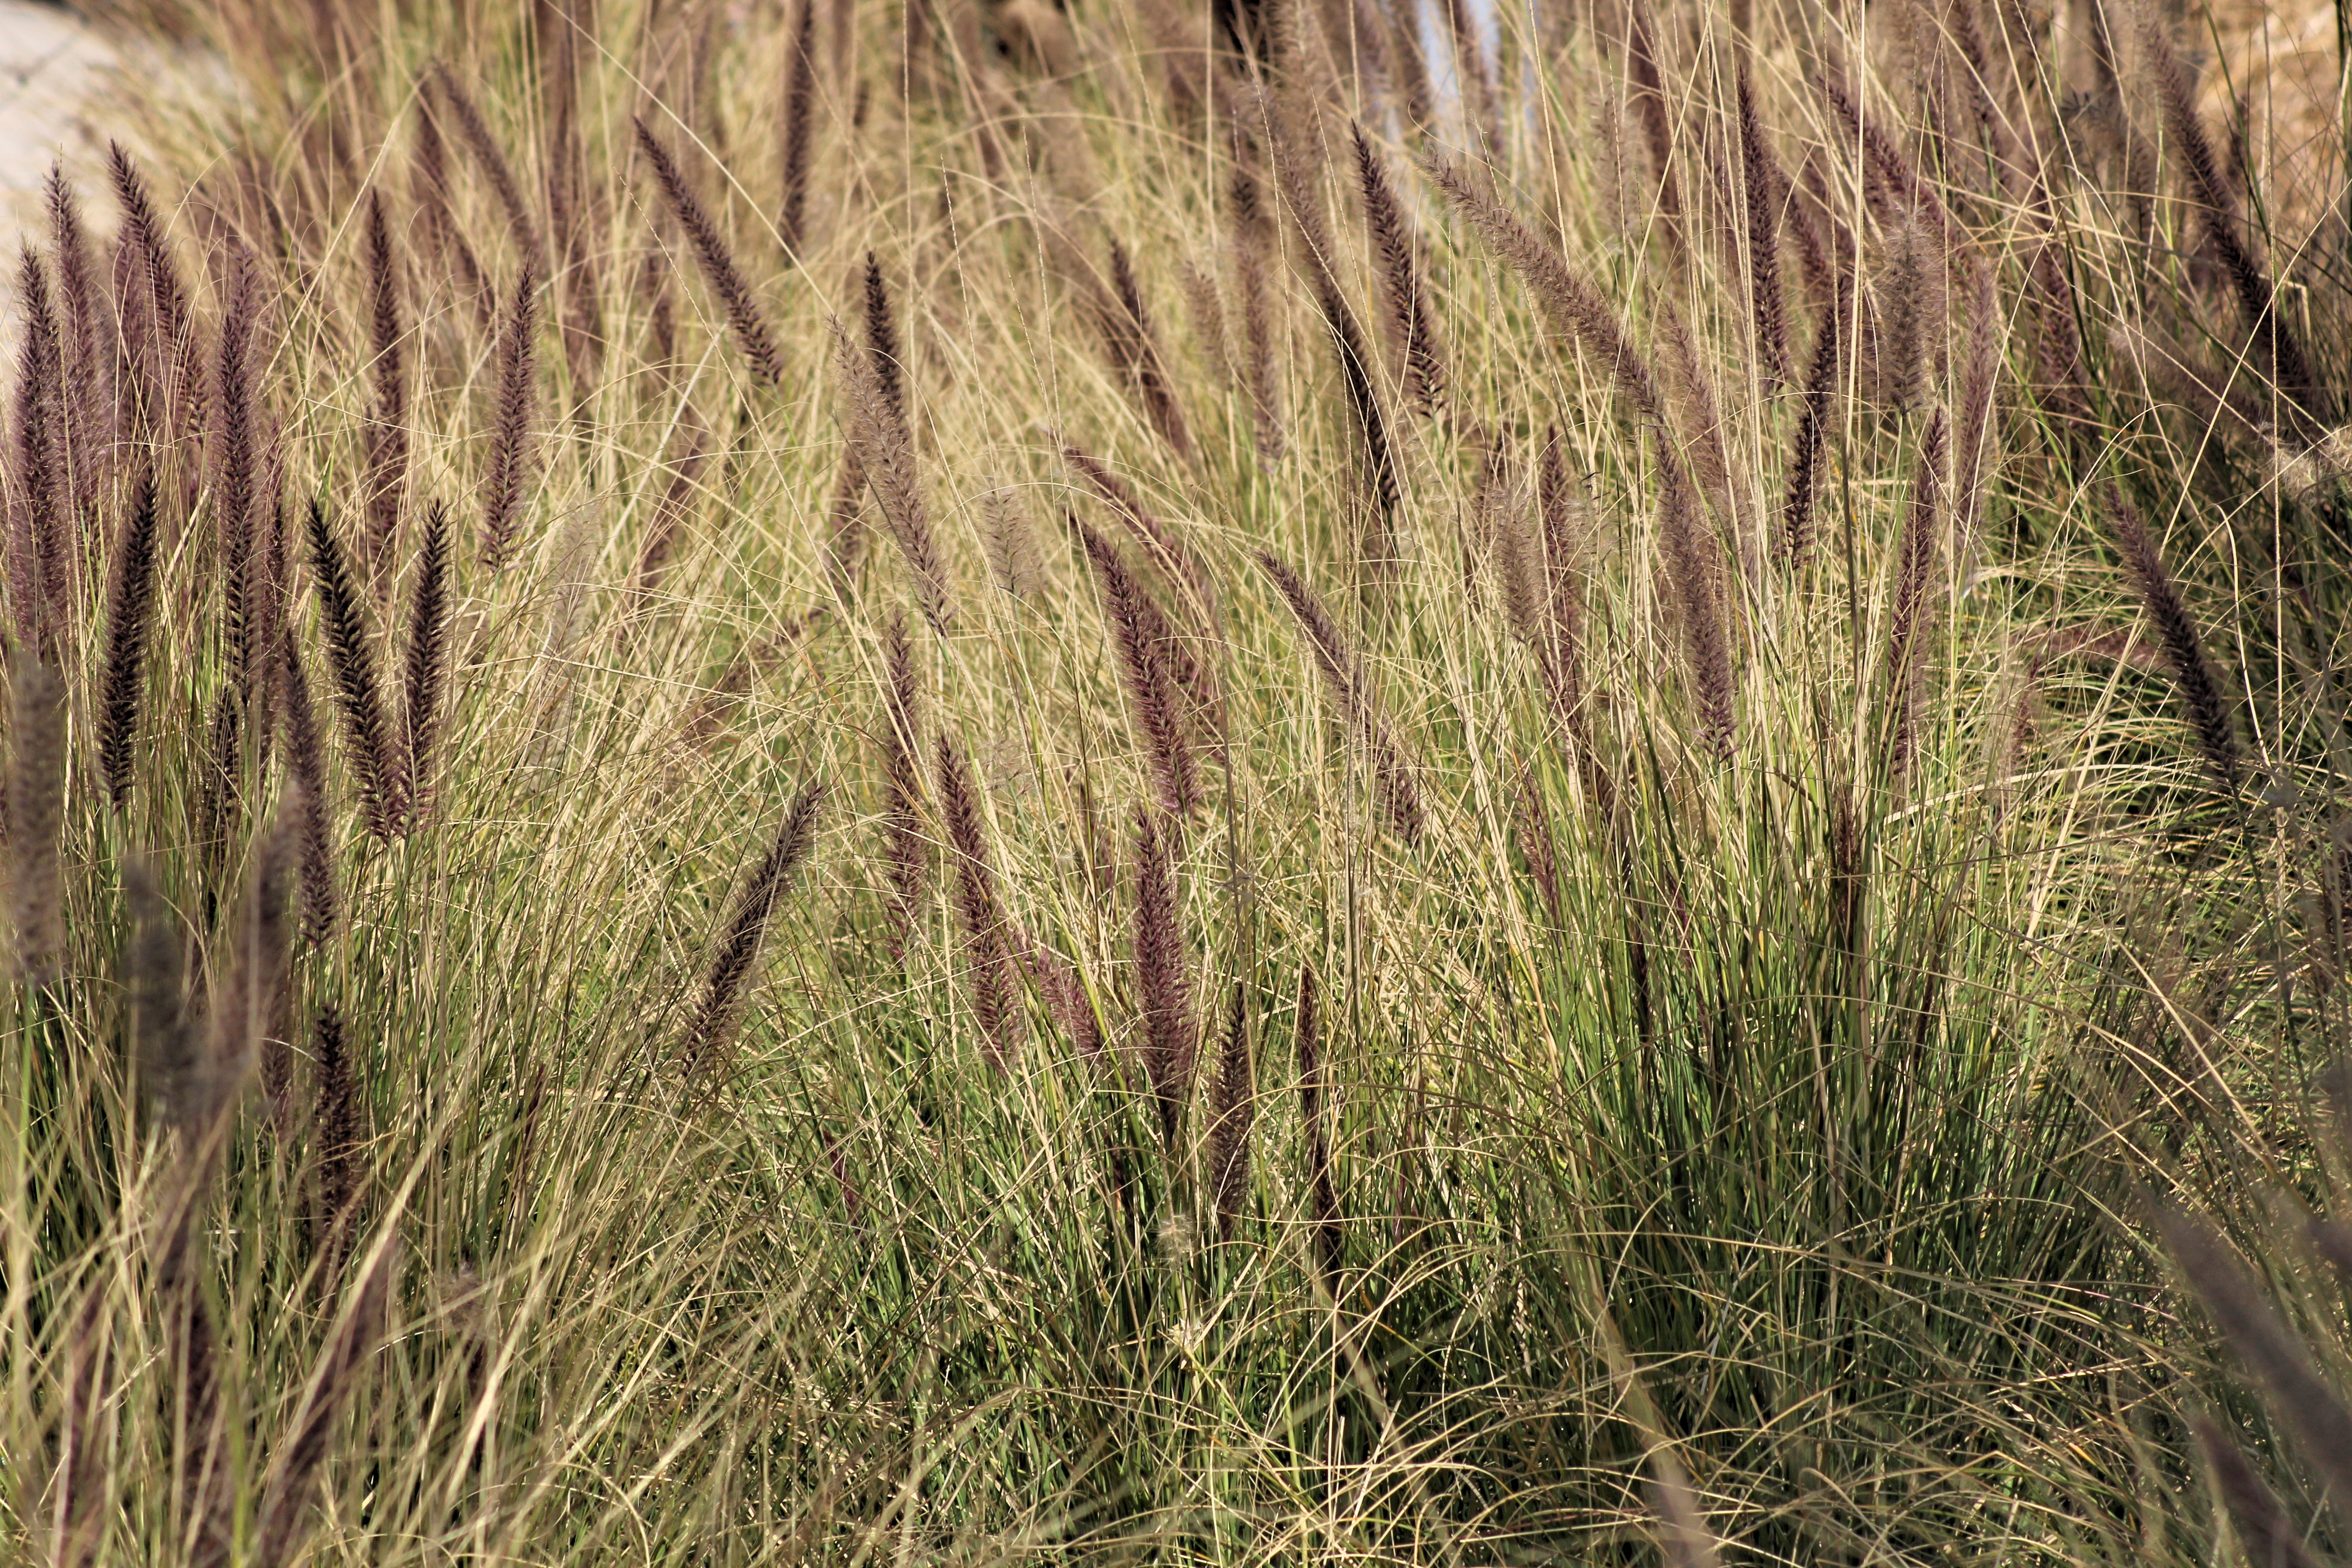
grass, vegetation, plant, grass family, tree, phragmites, plant stem, poales, chrysopogon zizanioides